Thai cuisine

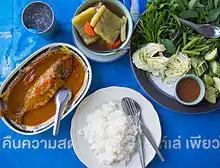
A plate of raw vegetables and herbs, together with "nam phrik kapi", is often served as a complementary dish at southern Thai eateries.

Chopsticks were foreign utensils to most ethnic groups in Thailand with the exception of the Thai Chinese, and a few other cultures such as the Akha people, who are recent arrivals from Yunnan Province, China. Traditionally, the majority of ethnic Thai people ate with their hands like the people of India. Chopsticks are mainly used in Thailand for eating Chinese-style noodle soups, or at Chinese, Japanese, or Korean restaurants. Stir-fried noodle dishes such as drunken noodles, "pad see ew", and pad thai, and curry-noodle dishes such as "khanom chin nam ngiao", are also eaten with a fork and spoon in the Thai fashion.